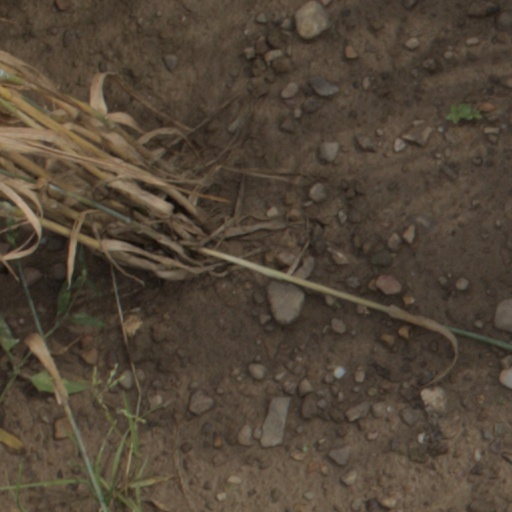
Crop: wheat